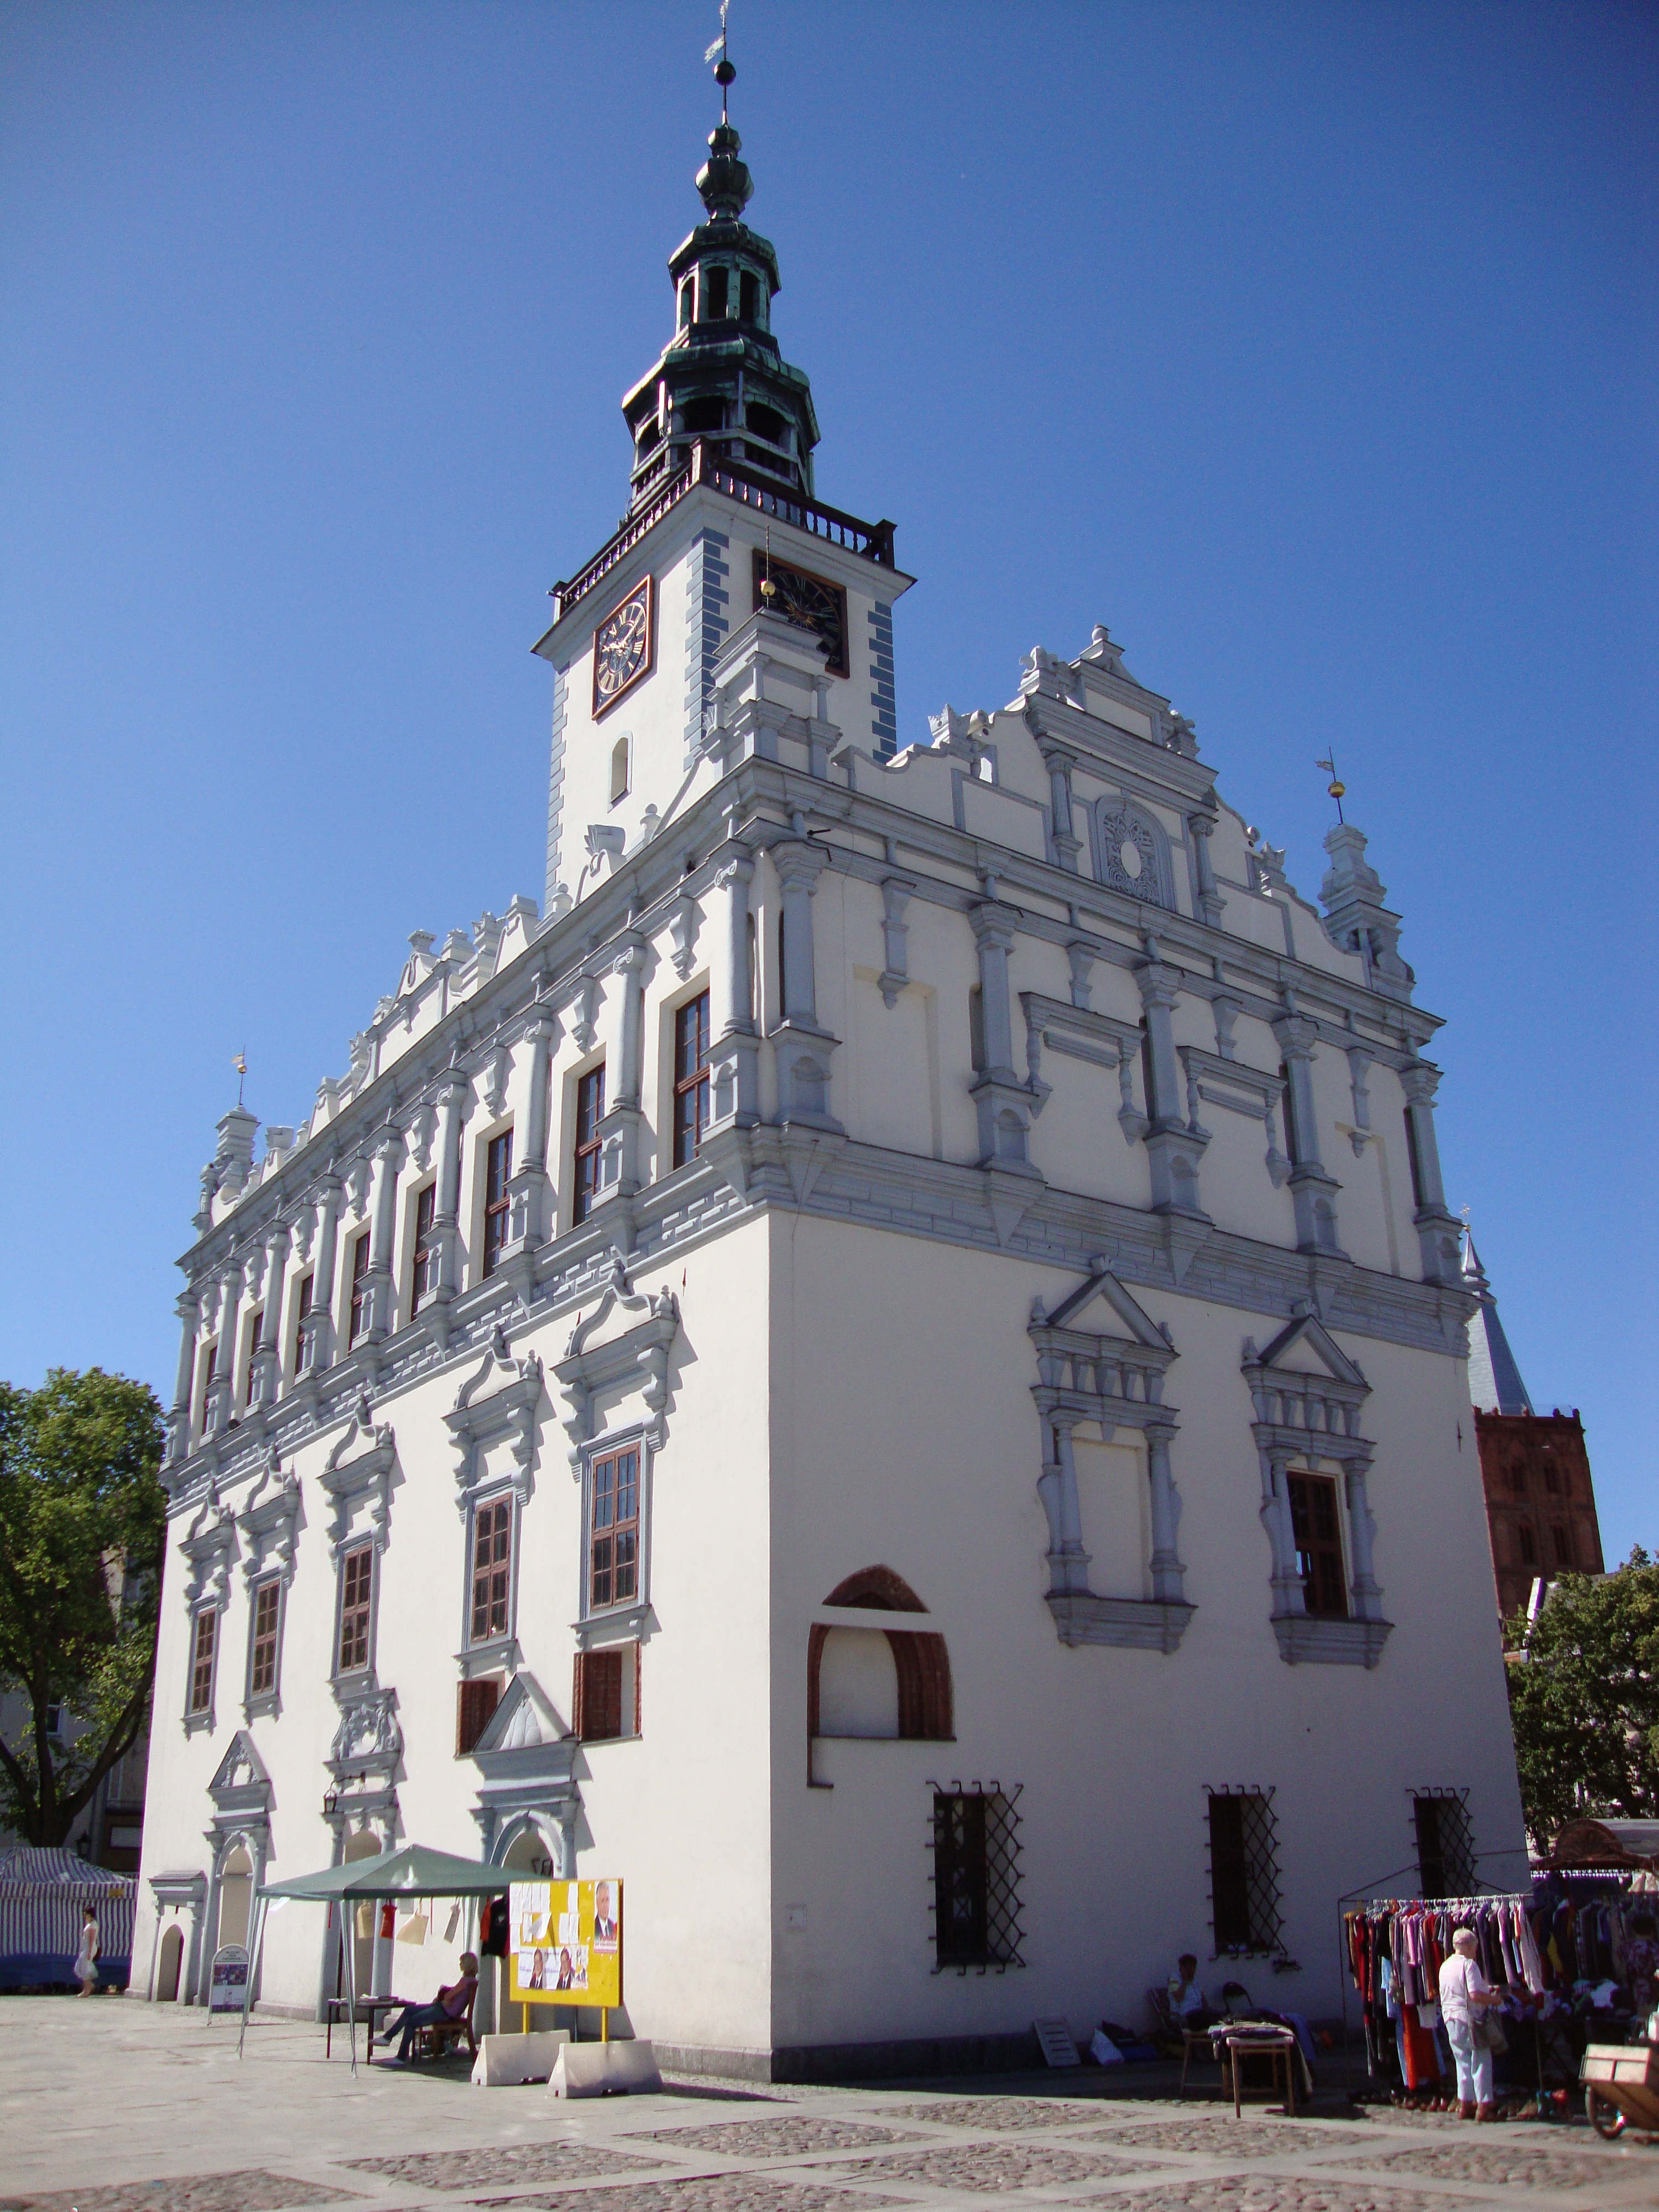
architecture, town, building, chateau, monument, tower, landmark, facade, church, cathedral, place of worship, poland, tours, the town hall, che mno, the renaissance, seat of local government